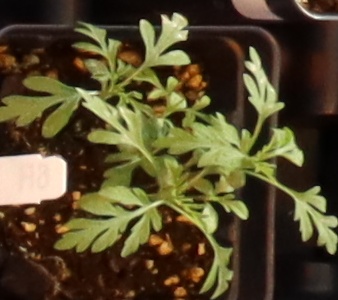
Label: Ragweed